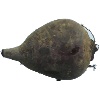
Label: Beetroot 1